M1917 revolver

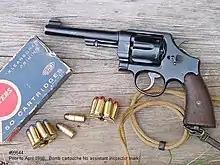
Smith & Wesson 1917 with moon clips and two auto rim cartridges

During World War I, many U.S. civilian arms companies including Colt and Remington were producing M1911 pistols under contract for the U.S. Army, but even with the additional production there was a shortage of sidearms to issue. The interim solution was to ask Colt and Smith & Wesson, the two major American producers of revolvers at the time, to adapt their heavy-frame civilian revolvers to the standard .45 ACP pistol cartridge. Both companies' revolvers utilized half-moon clips to extract the rimless .45 ACP cartridges. Daniel B. Wesson's son Joseph Wesson invented and patented the half-moon clip, which was assigned to Smith & Wesson, but at the request of the Army allowed Colt to also use the design free of charge in their own version of the M1917 revolver.